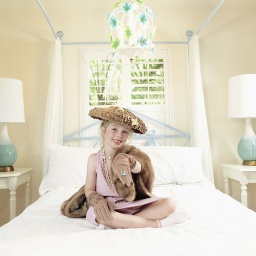
Young girl dressed up in aldult fancy clothes sitting on bed in fairy tale bedroom happy and laughing showing ring